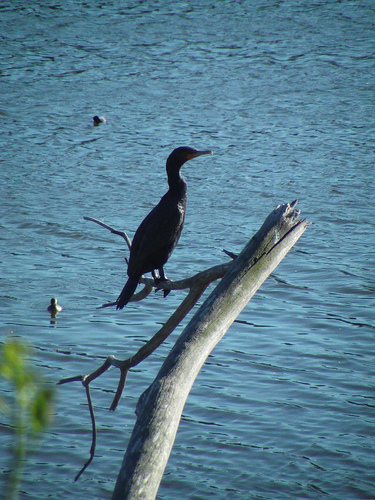
the bird is black and has a curved neck with thick tarsals.
this is a large black bird with a long neck and beak.
thin medium sized black bird has a long beack and a long neck.
this is a large black bird with a long throat and a large beak.
this bird has a long beak with mostly bornw feathers
this is a dark colored bird that stands tall with a long neck.
this bird has wings that are black and has a long neck
this bird has a rounded beak and a black body.
a large black bird with a long neck.
this bird has a black crown, black primaries, and a black belly.
Species: Brandt Cormorant